Avery Williams (running back)

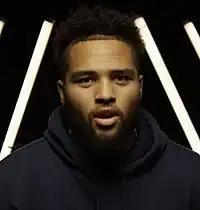
Williams in 2021

Williams was selected by the Atlanta Falcons in the fifth round (183rd overall) of the 2021 NFL draft. He signed his four-year rookie contract with Atlanta on June 15, 2021. He was the Falcons primary kick and punt returner as well as a core special teamer and gunner in 2021.